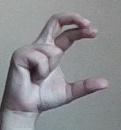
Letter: thal